Nicholas Buzacott

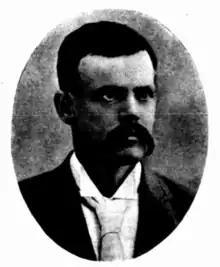
Nicholas Buzzacott MLC in 1899

He was born at Clare in South Australia, the son of farmer Richard Buzacott and Margaret McKinnon. He worked as a wheelwright, before moving to Broken Hill around 1888, where he worked as a coach builder. He was a local alderman from 1898 to 1899 and was a contributor to the labour press. In 1899 he was appointed to the New South Wales Legislative Council as a Labor member, moving to Sydney where he established a real estate business. He left the Labor Party in the 1916 split over conscription, and joined the Nationalist Party. From 1918 to 1924 he was an alderman at Newtown (mayor in 1924), and from 1928 to 1931 at Canterbury. Buzacott died at Ashbury in 1933. His brother Richard was a senator from Western Australia.